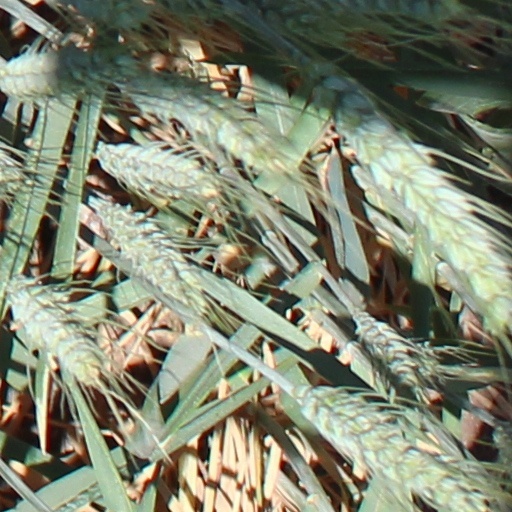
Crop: wheat